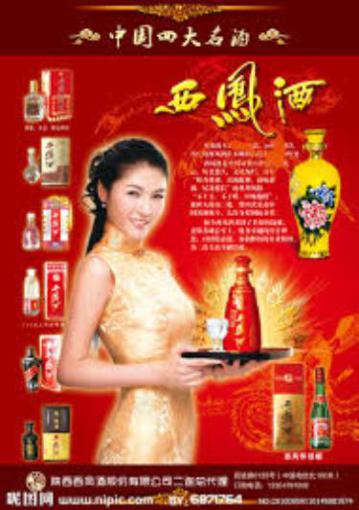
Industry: Food